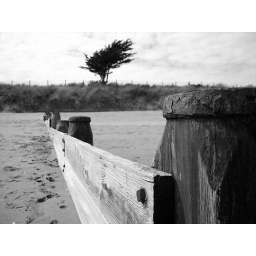
my favourite tree in the dunes behind abersoch beach from a different perspective